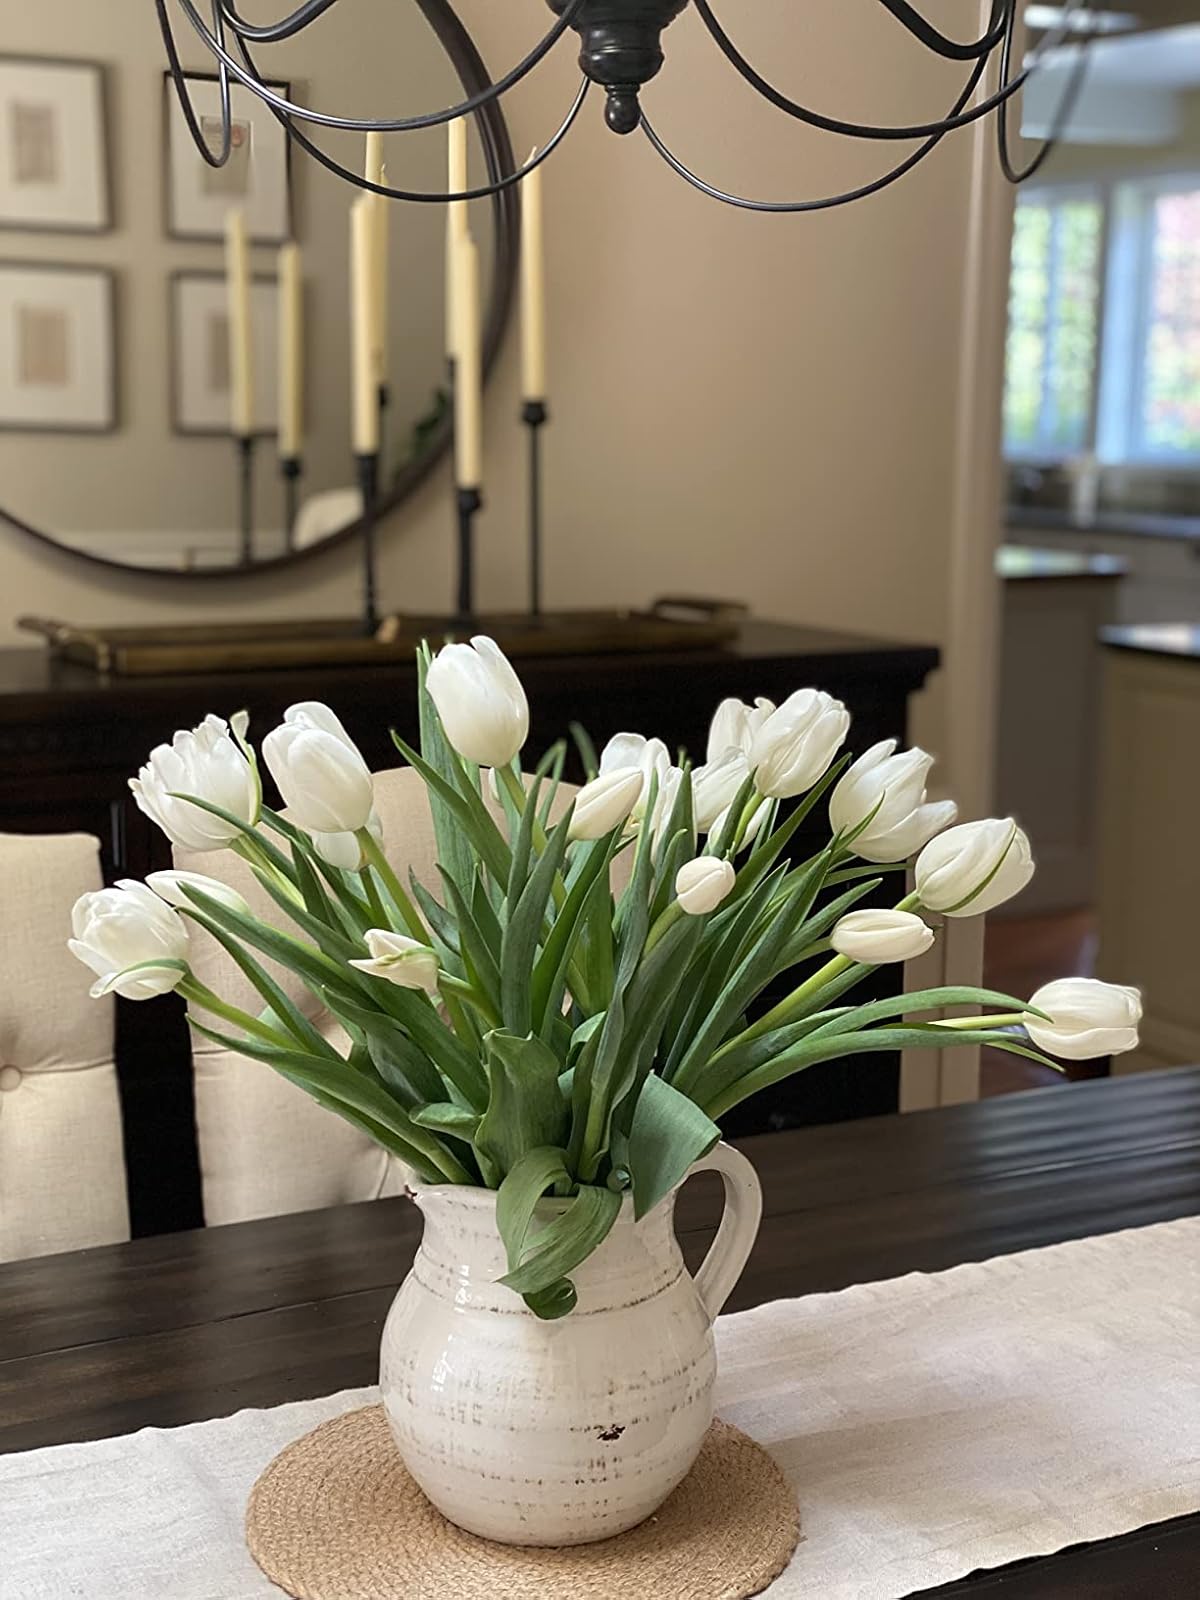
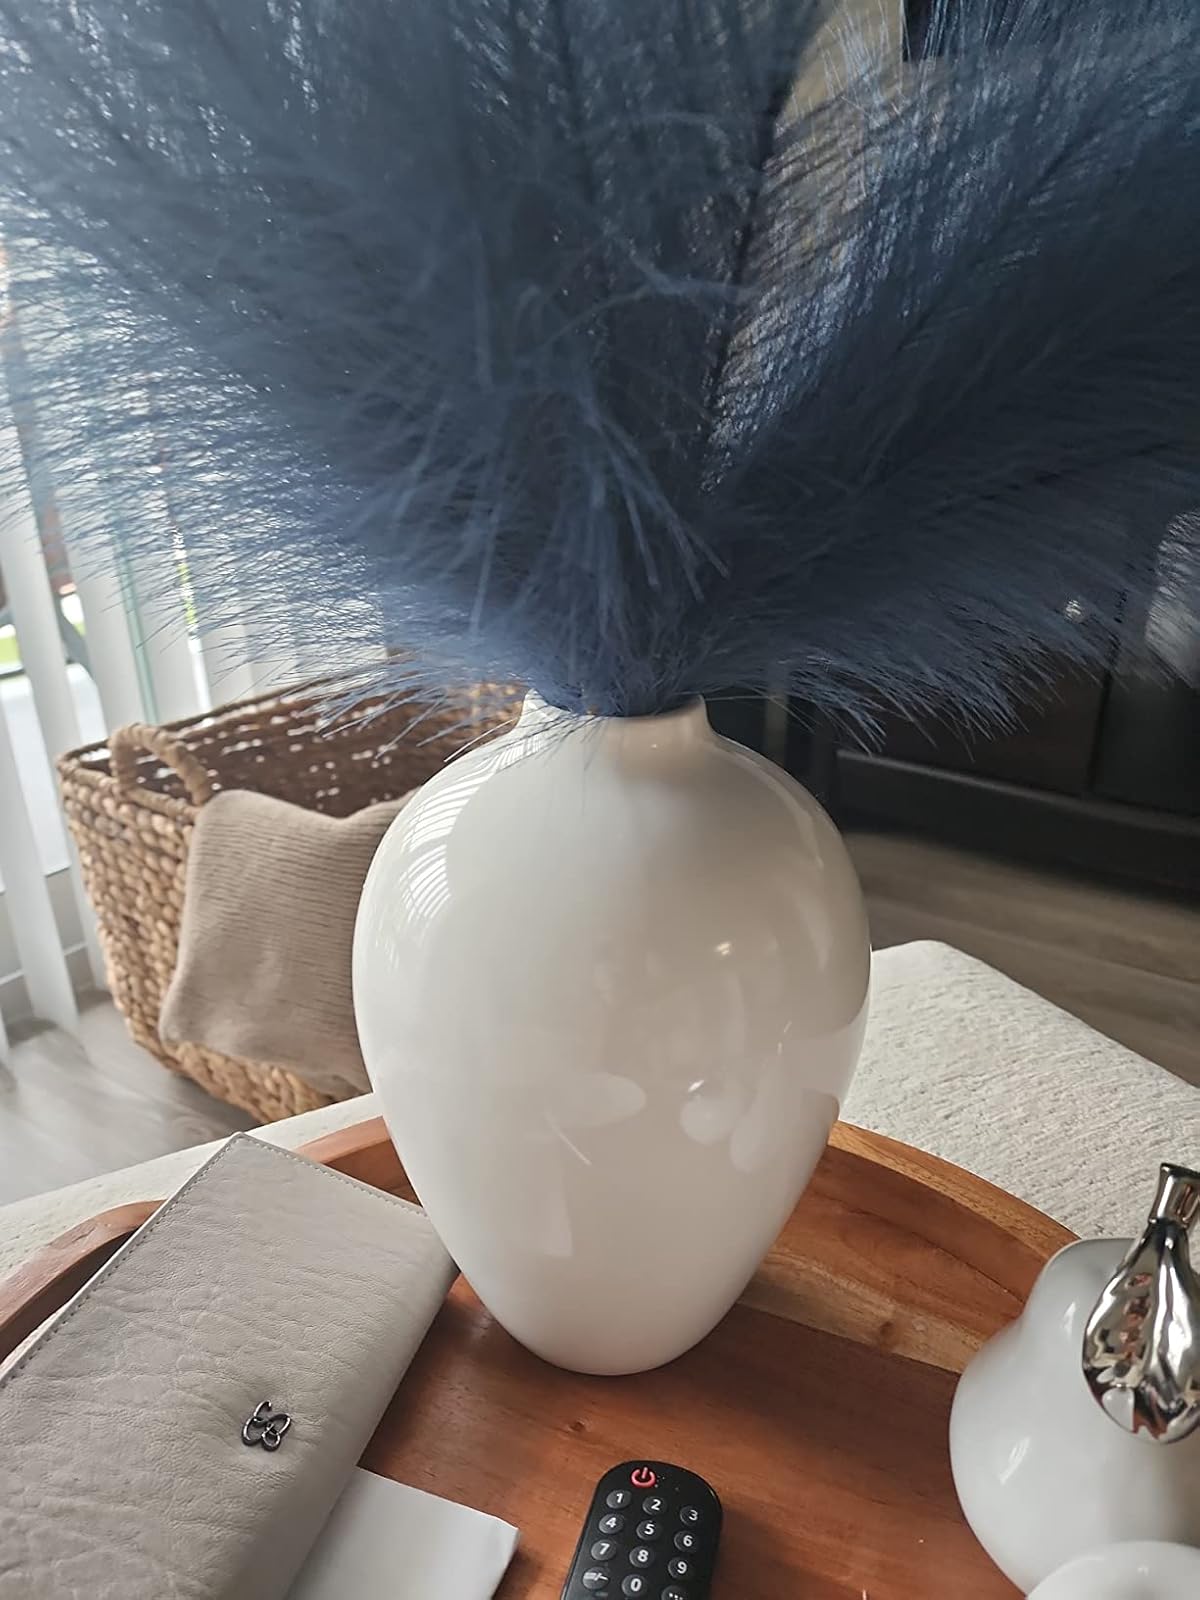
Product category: vase
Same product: no